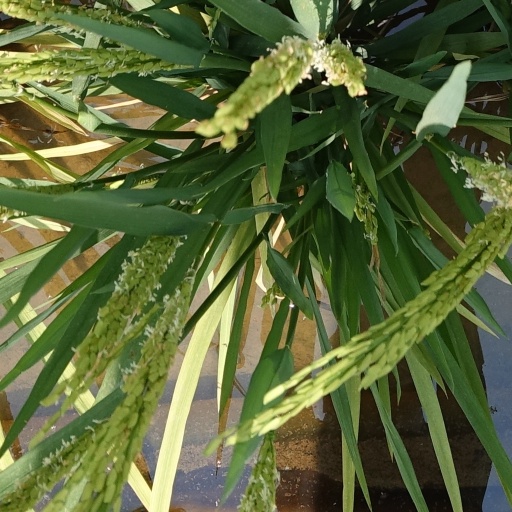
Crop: rice